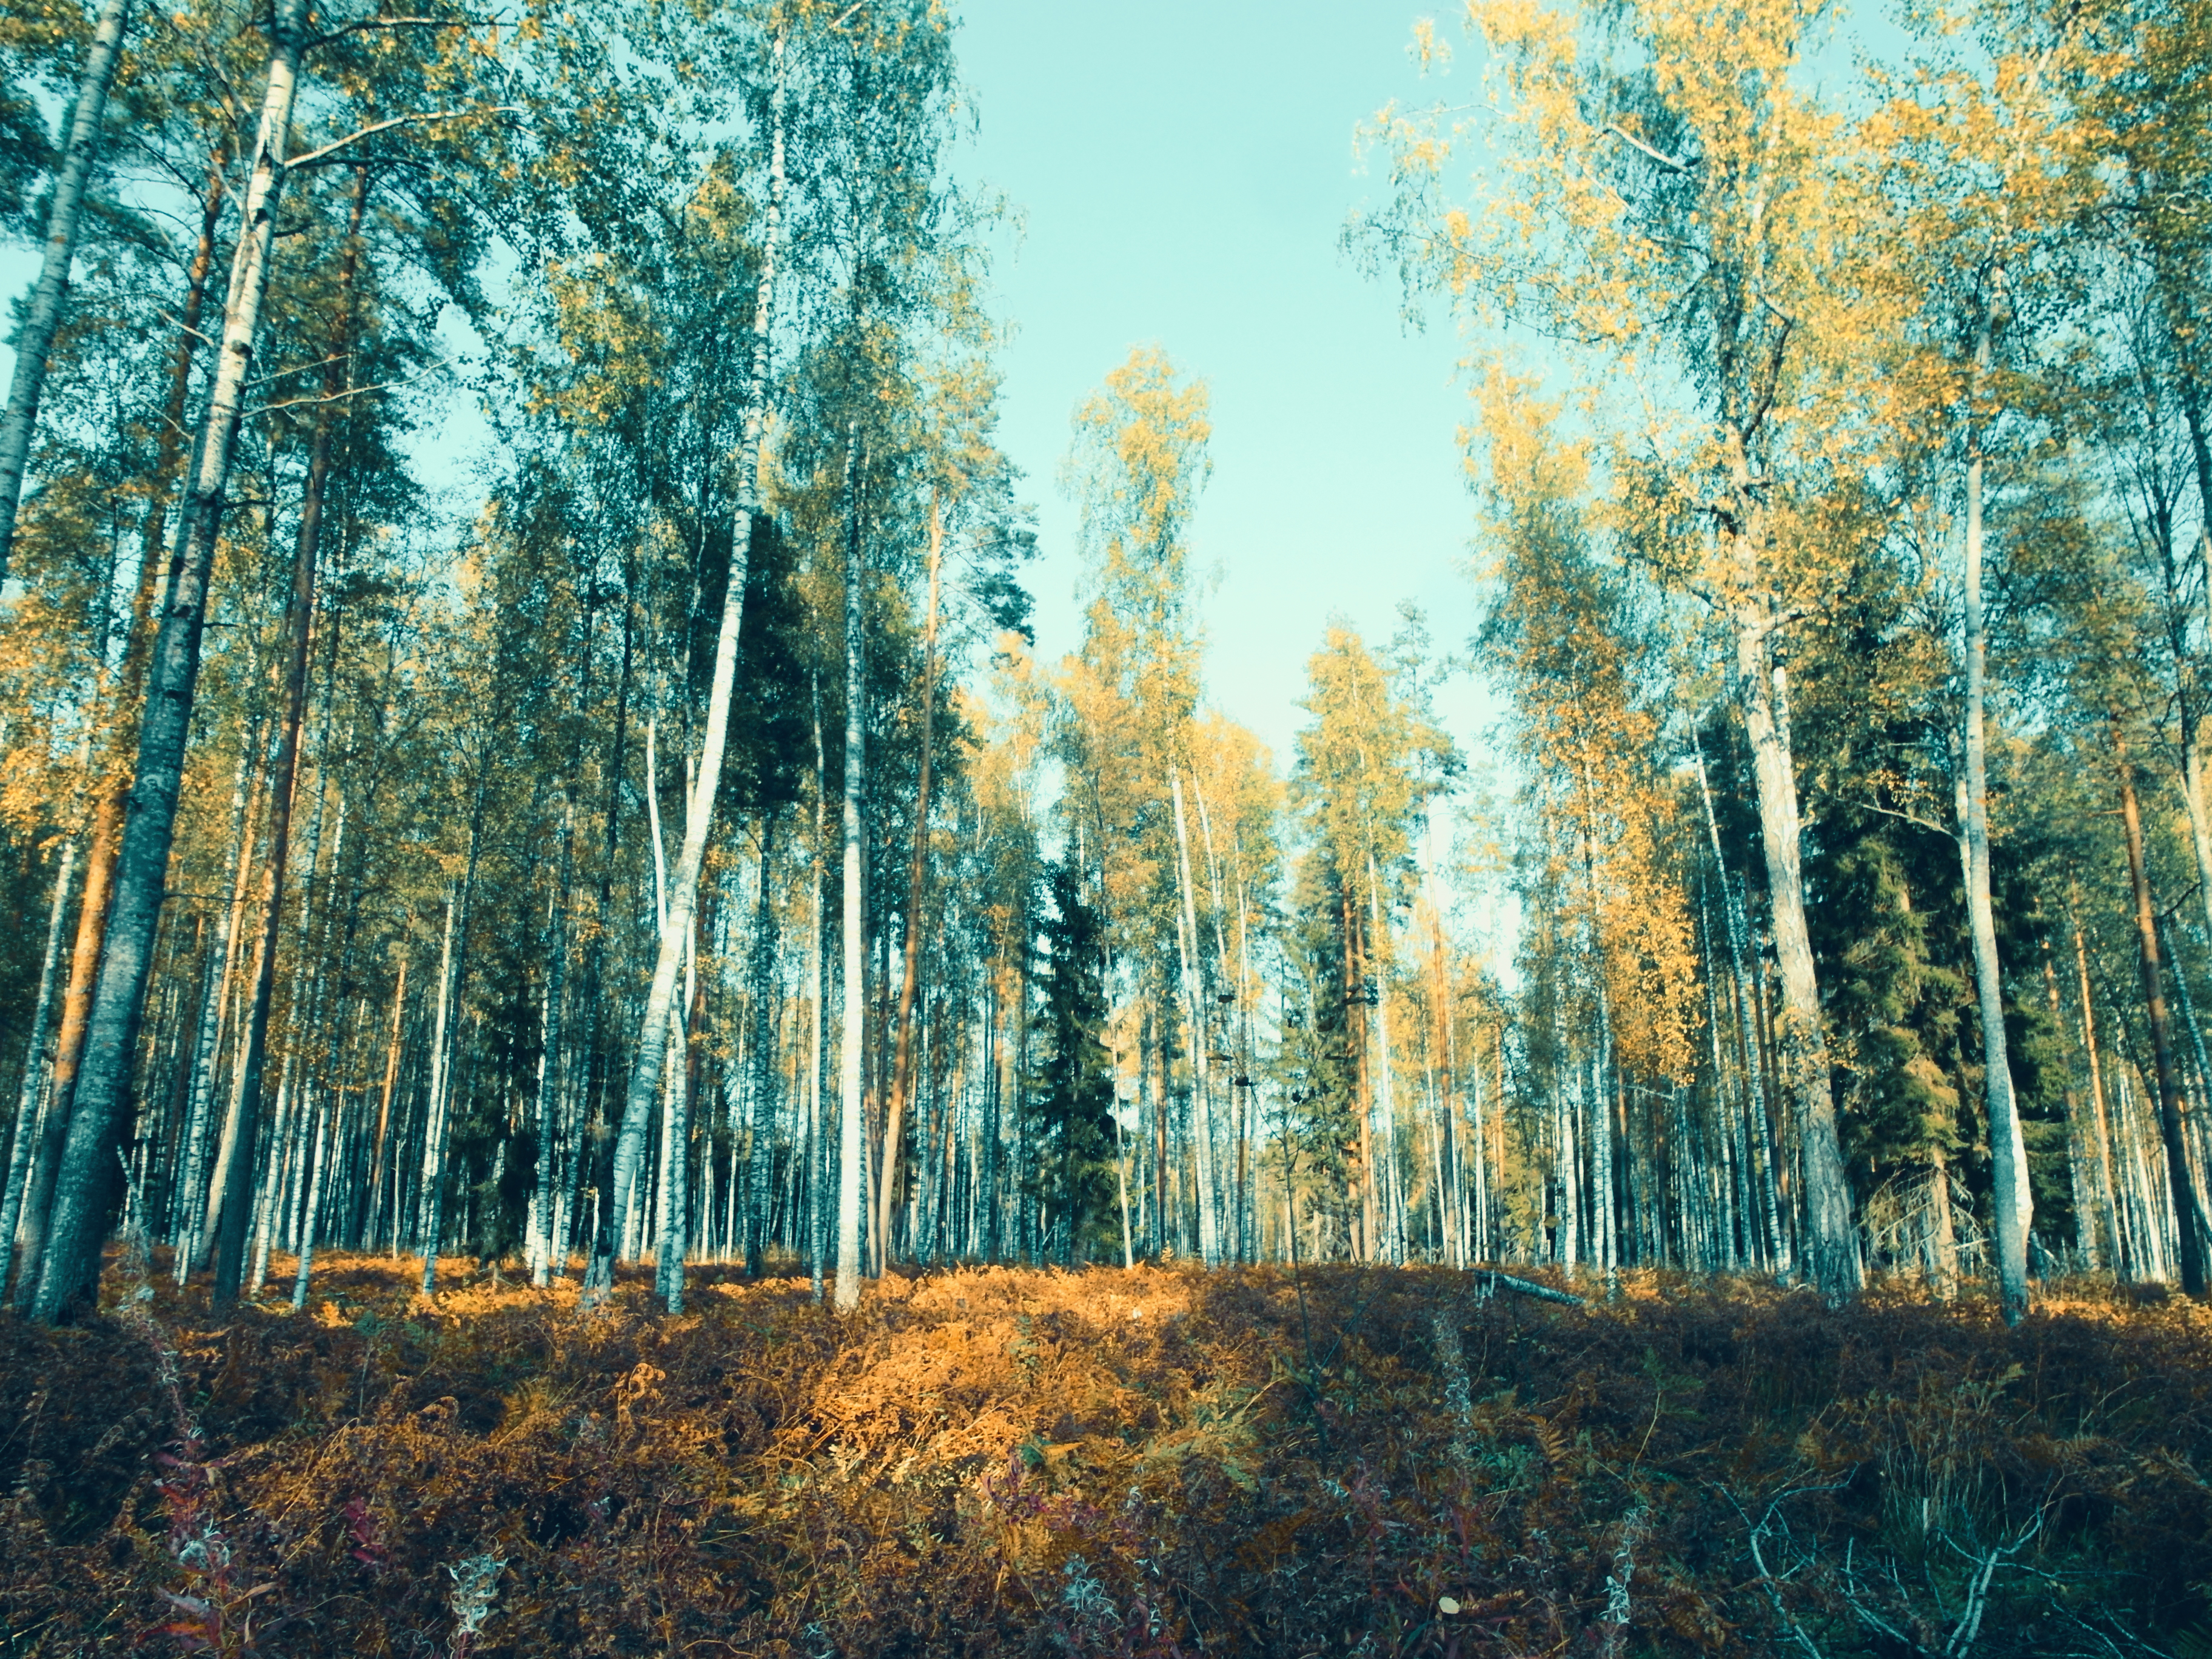
image, tree, forest, nature, natural environment, natural landscape, Northern hardwood forest, woodland, woody plant, birch, grove, biome, old growth forest, temperate broadleaf and mixed forest, spruce fir forest, sky, plant, tropical and subtropical coniferous forests, wilderness, nature reserve, leaf, red pine, temperate coniferous forest, sunlight, trunk, Canoe birch, wood, painting, grass, autumn, birch family, American larch, landscape, plant community, branch, pine family, winter